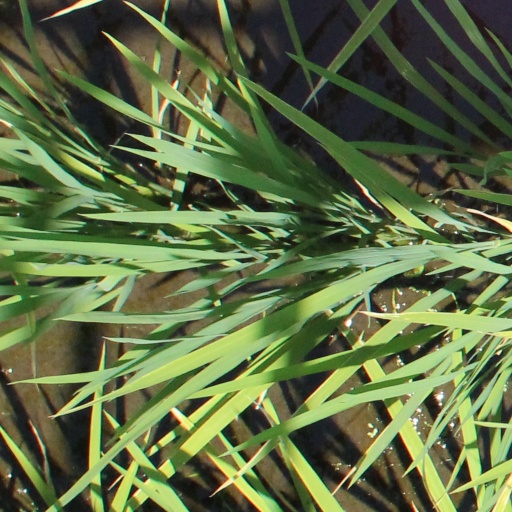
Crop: rice